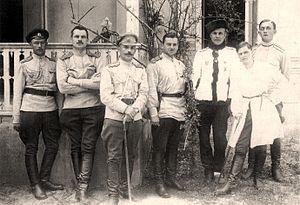
Iakov Alexandrovitch Slachtchev, né le 29 décembre 1885 et décédé le 11 janvier 1929, est un lieutenant-général russe ayant combattu dans les armées blanches dans le sud de la Russie lors de la guerre civile.